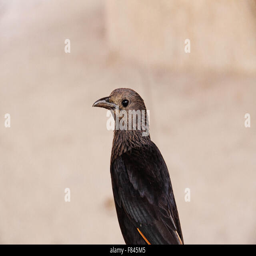
bird a bird on the lookout for any food dropped by people